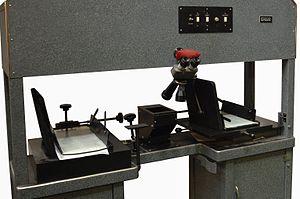
Le collationneur Hinman est un collationneur optique, c'est-à-dire un dispositif opto-mécanique servant à comparer deux livres afin de déterminer leurs différences textuelles. Il a permis des avancées importantes en histoire des textes et bibliographie.